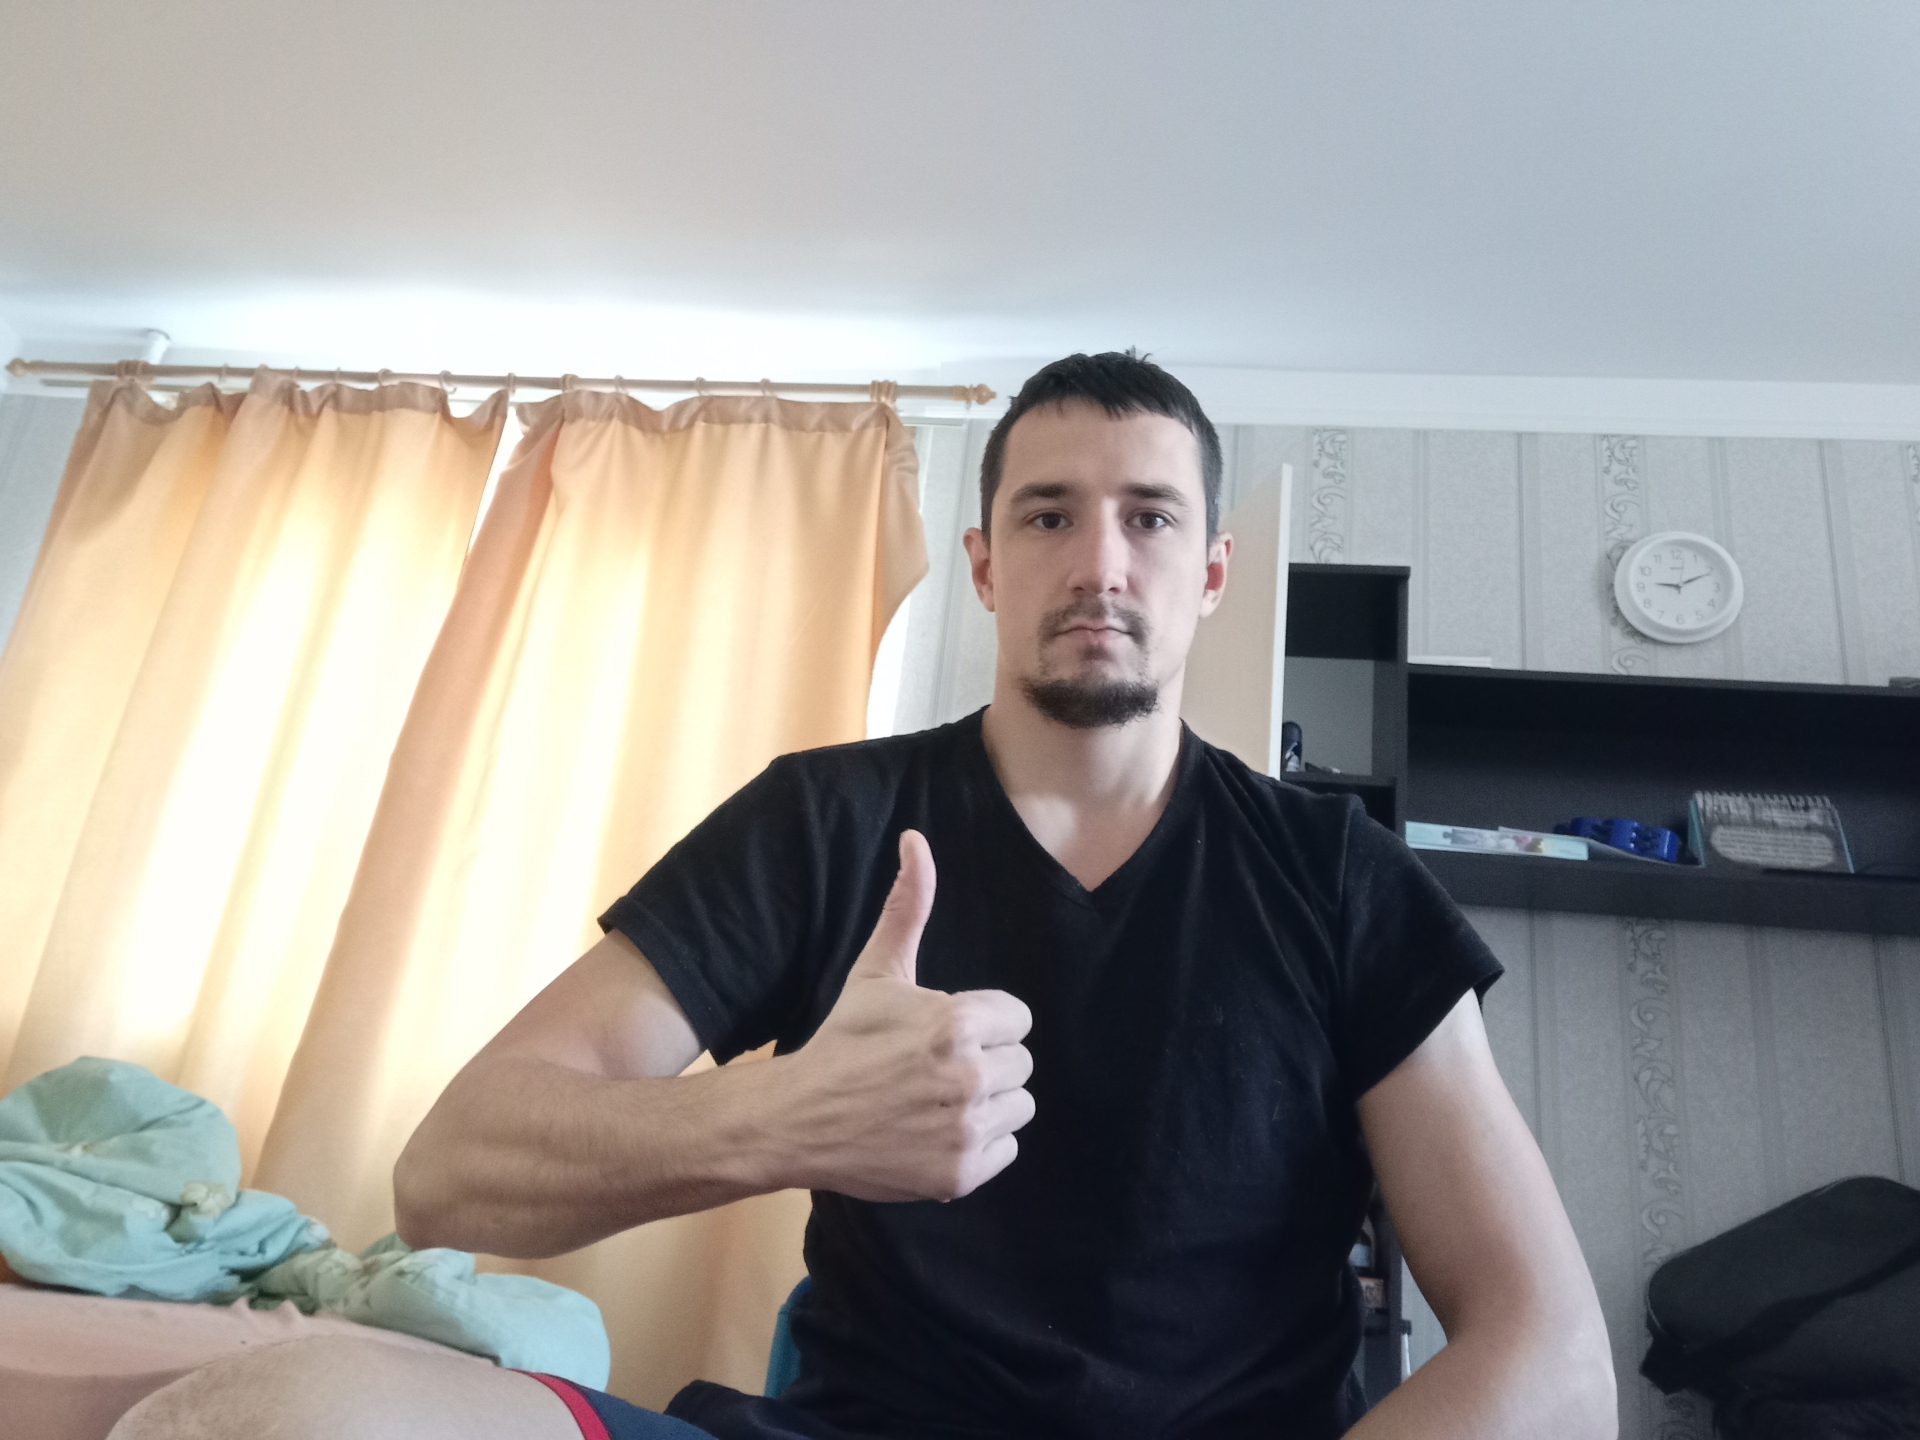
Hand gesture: like